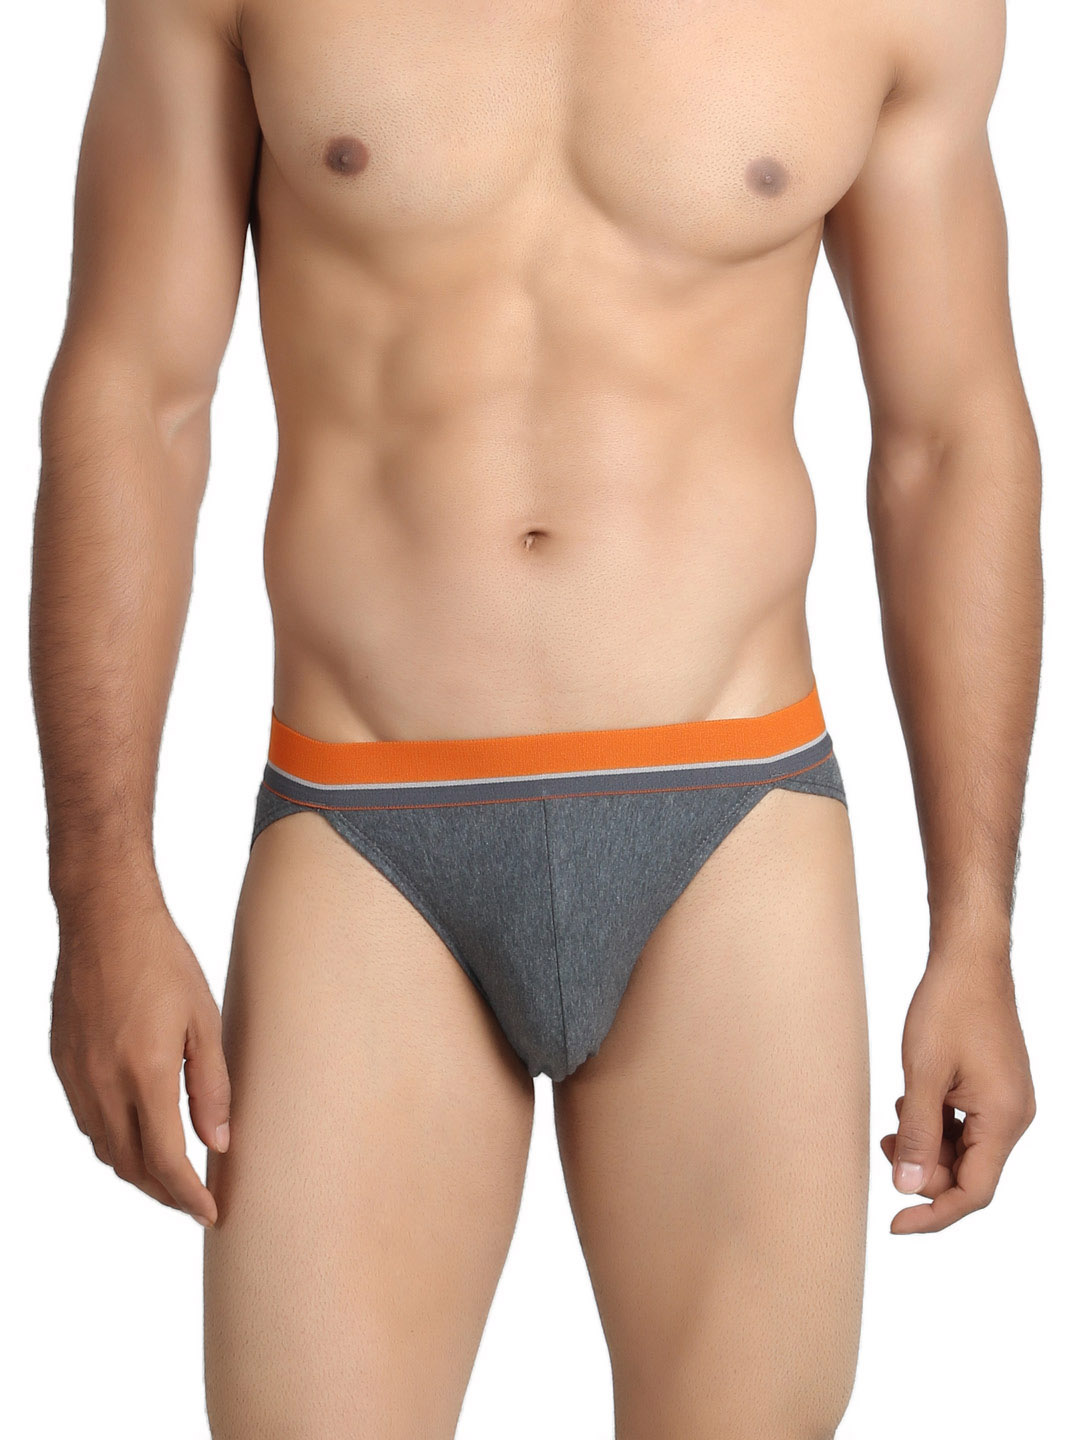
Chromozome Men Charcoal Melange Briefs
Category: Apparel / Innerwear / Briefs
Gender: Men
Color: Charcoal
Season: Summer 2016
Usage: Casual